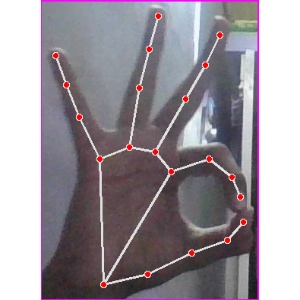
अक्षर: ण